Lotus silk

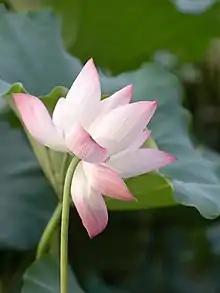
The flower and stem of the species ("Nelumbo nucifera") used in lotus silk.

Lotus silk ( or) is a type of textile produced using delicate lotus stem fibers. The fabric first originated in Myanmar (Burma) and is now largely produced in Siem Reap, Cambodia.